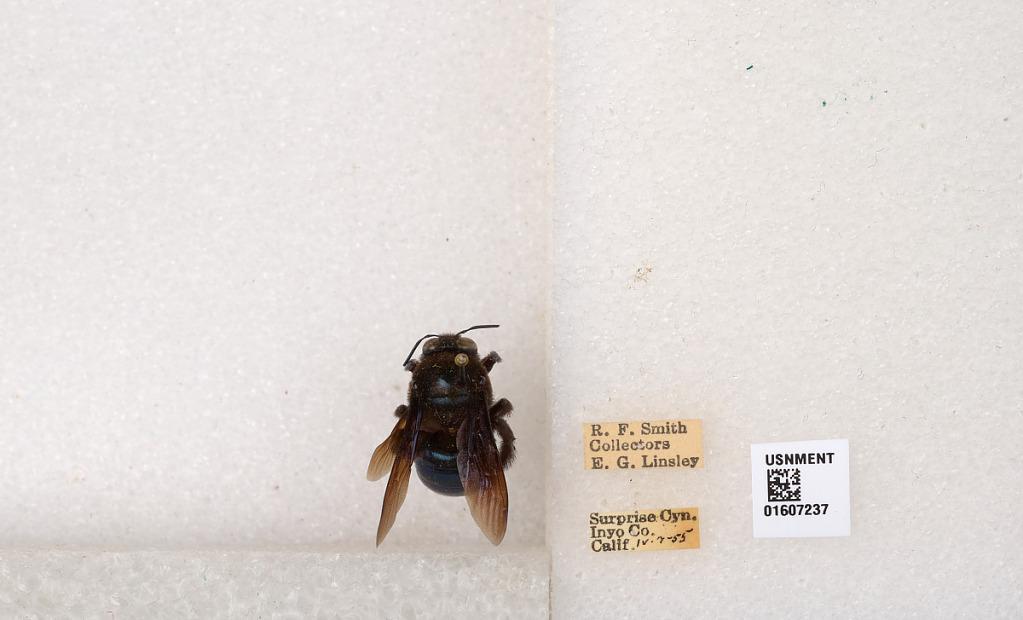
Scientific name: Xylocopa (Xylocopoides) californica arizonensis Cresson
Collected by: R. Smith & E. Linsley
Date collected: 1955-4-7
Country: United States
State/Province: California
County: Inyo
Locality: Surprise Canyon
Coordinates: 36.1005, -117.201